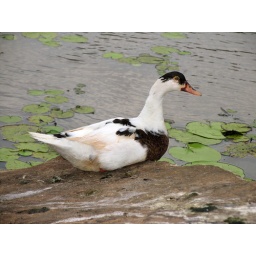
Poor duck praying for rain. May not have any water in his wetland next week